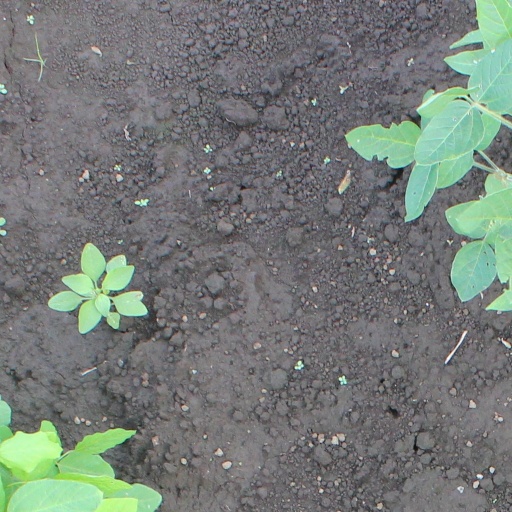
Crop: soybean